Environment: real
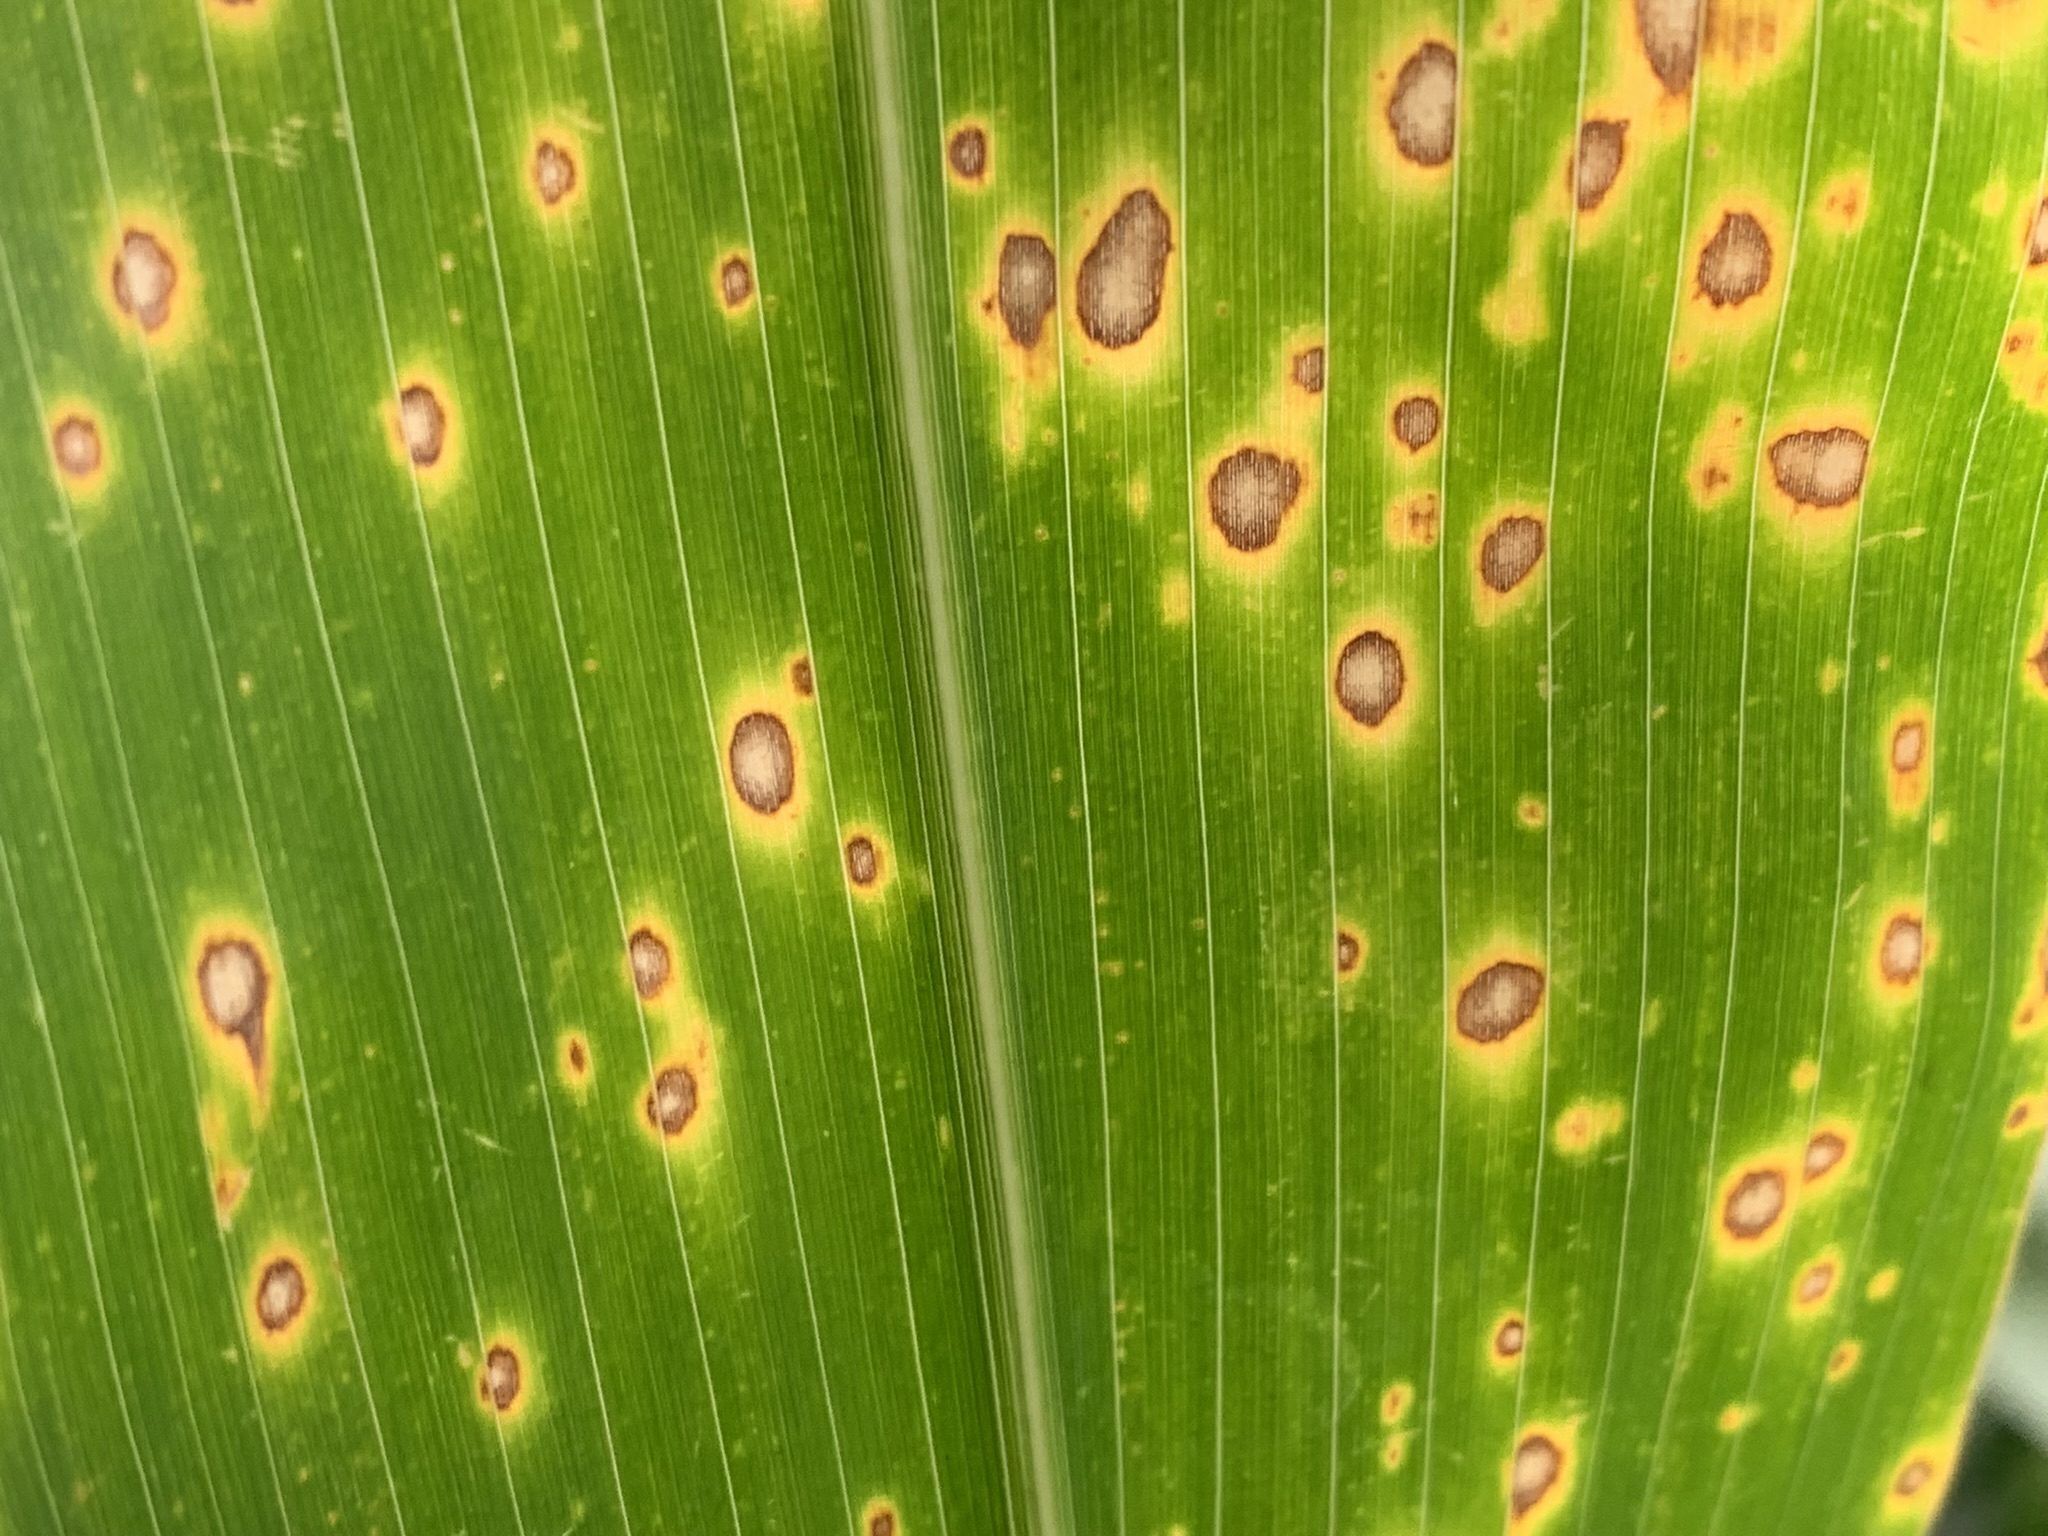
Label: lethal_necrosis